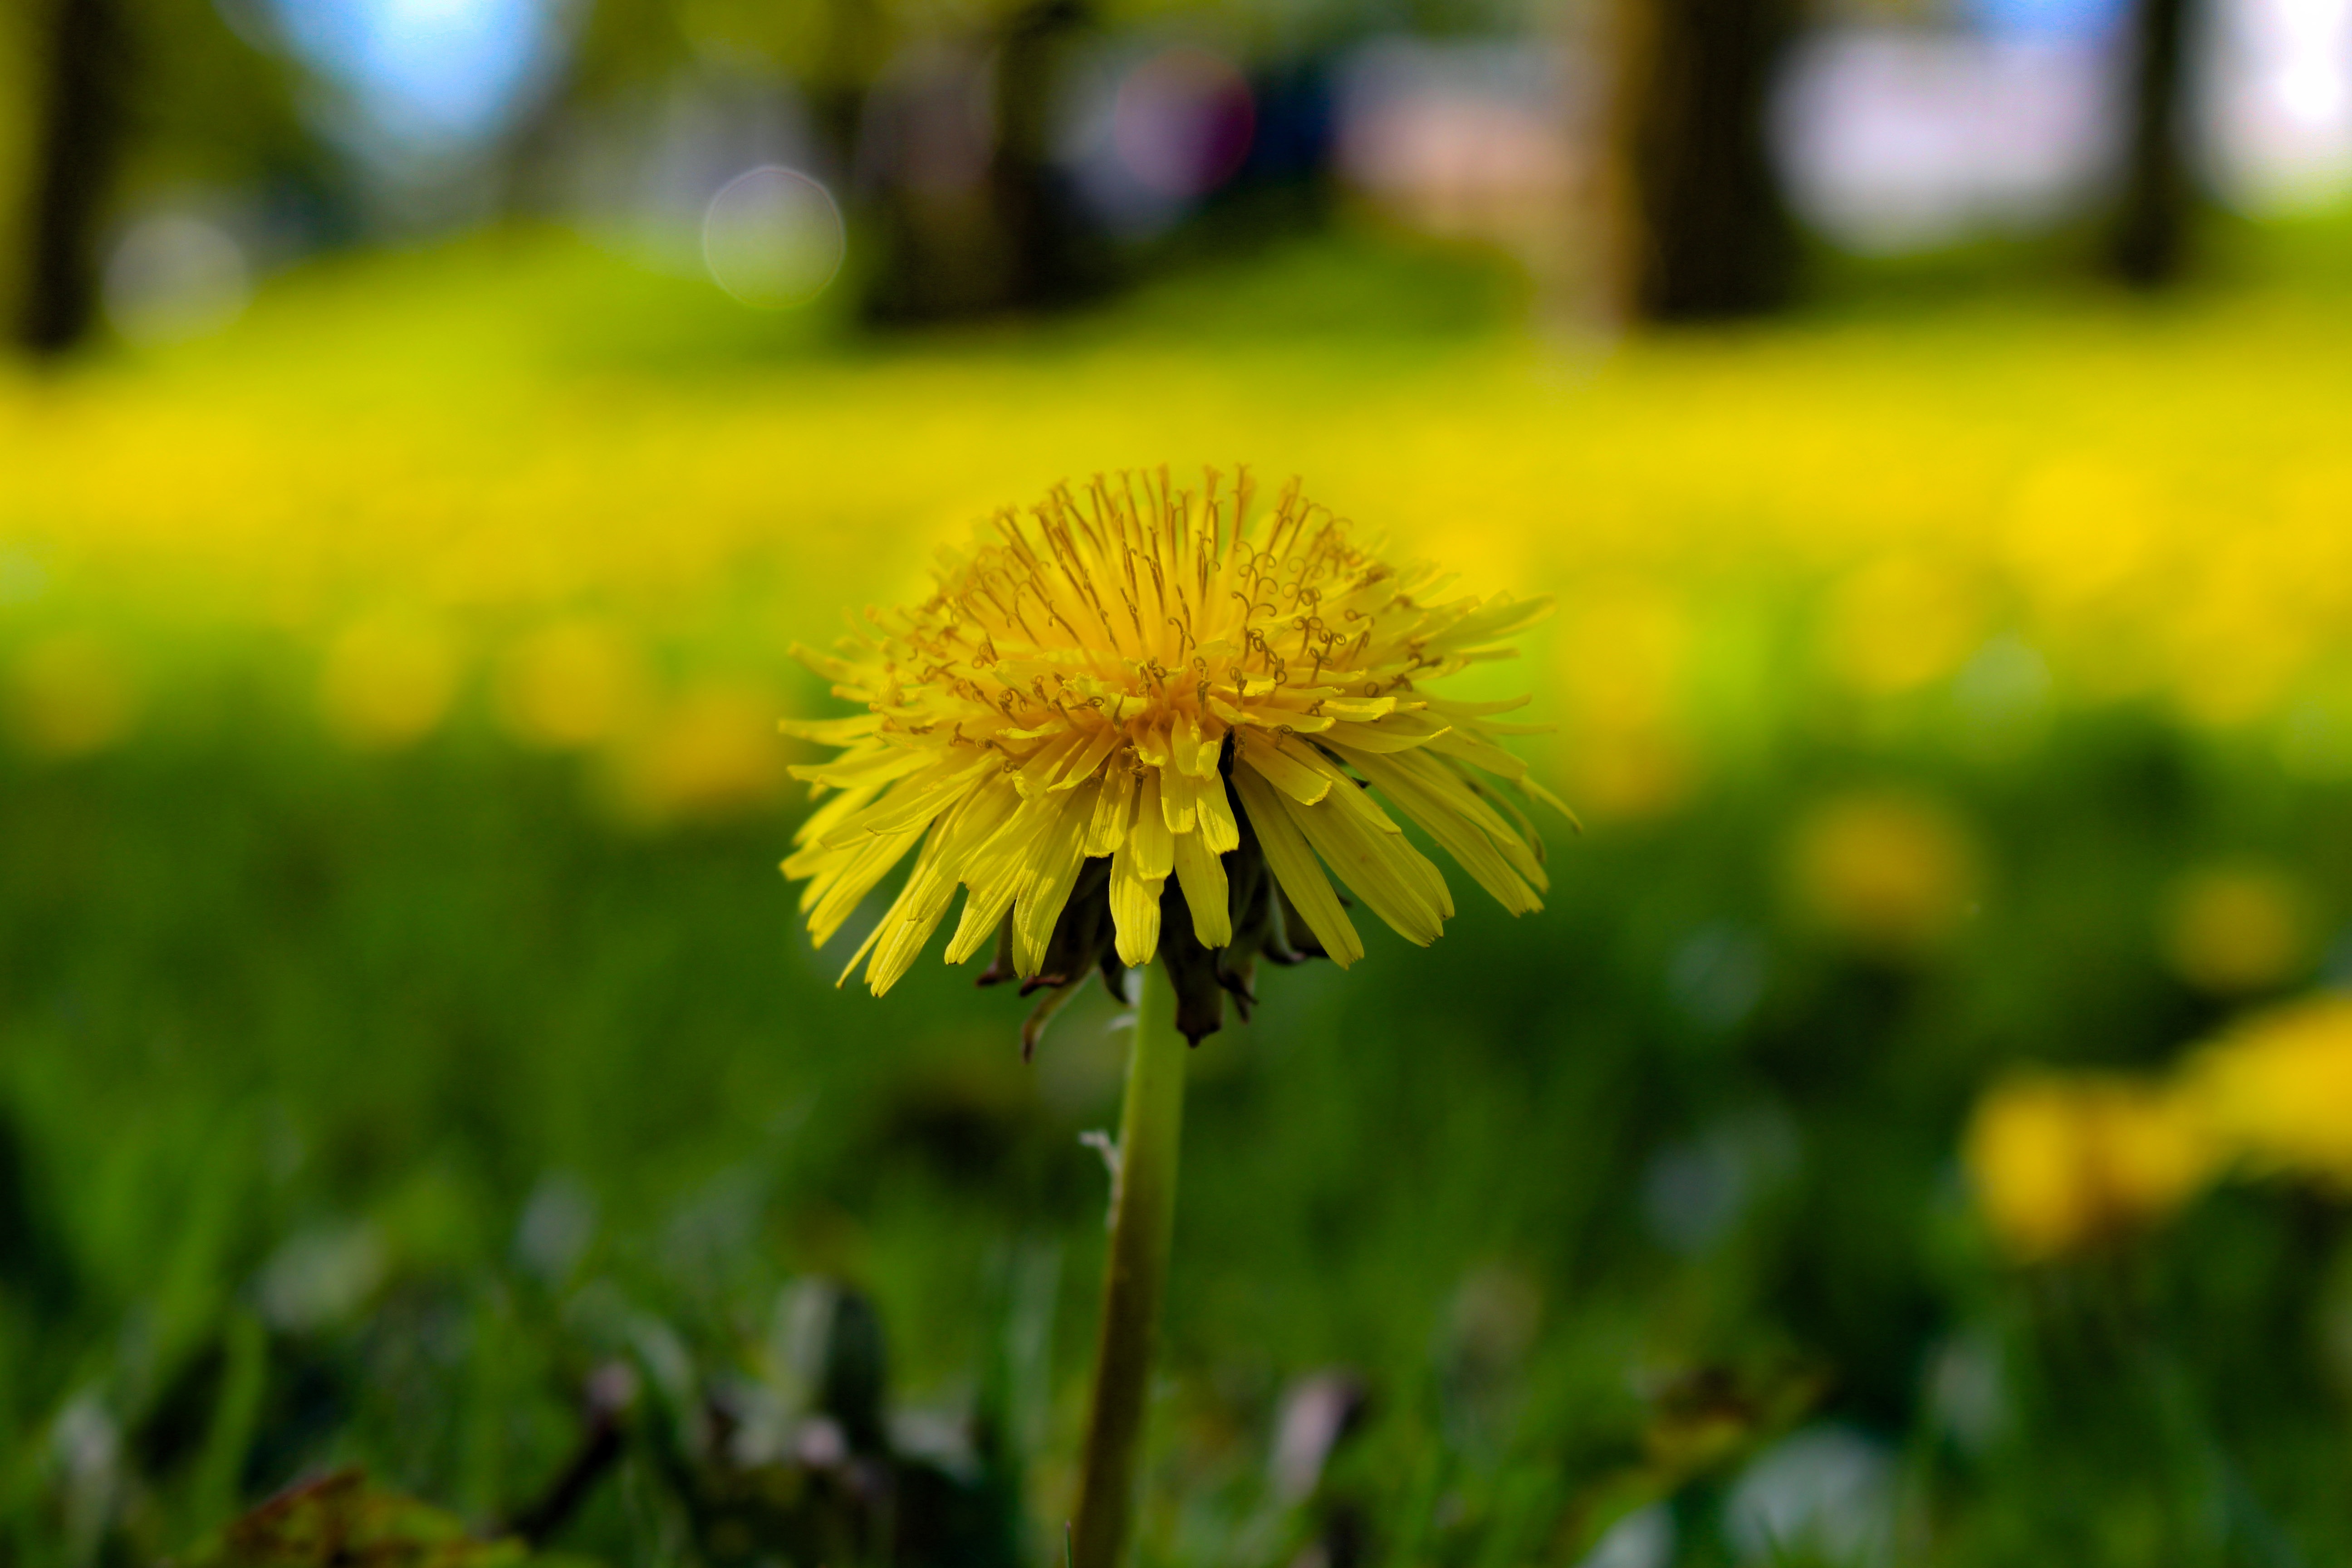
nature, grass, blossom, plant, field, lawn, meadow, dandelion, prairie, sunlight, leaf, flower, petal, bloom, daisy, spring, green, canon, park, botany, blooming, freedom, yellow, lifestyle, flora, smile, wildflower, flowers, outdoors, sunny, relaxation, happy, happiness, grassland, beautiful, resting, macro photography, flowering plant, daisy family, plant stem, land plant